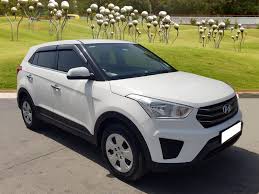
Label: noambulance